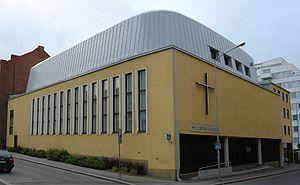
Bertel Evert Strömmer est un architecte finlandais.